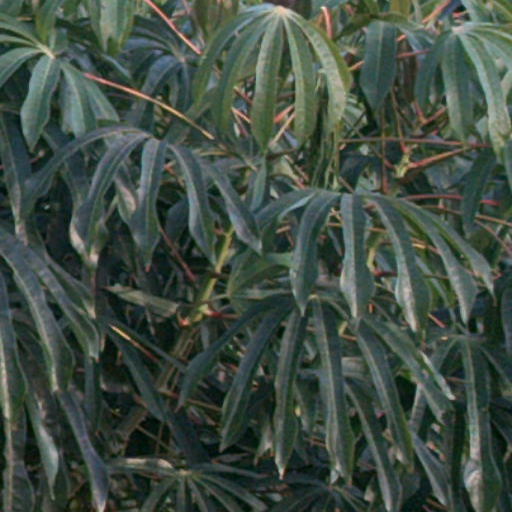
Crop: cassava